Mihai Balan

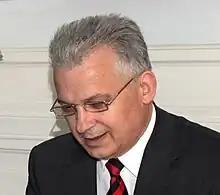
Balan in 2011

Mihai Balan (born 15 February 1954) is a Moldovan diplomat. He was the ambassador of the Republic of Moldova to Israel in January–October 2012, and prior to this was ambassador of Moldova to Greece and Cyprus (2010 – 2011). Bălan was the Foreign Policy Advisor to the President of Moldova (December 15, 2009 - August 2010).